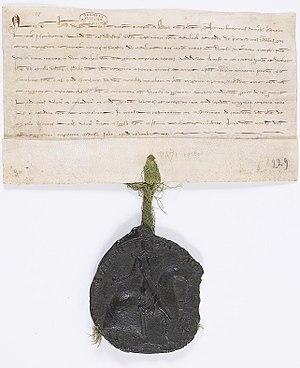
Confirmation d’une vente de bois à l’abbaye de Saint-Denis par le comte de Champagne Thibaut IV. Coulommiers, juillet 1247.
Thibaut Iᵉʳ de Navarre, aussi connu sous le nom de Thibaut IV de Champagne, dit « Thibaut le Posthume » puis « Thibaut le Chansonnier », né le 30 mai 1201 à Troyes et mort le 14 juillet 1253 à Pampelune, est comte de Champagne de 1201 à 1253 et roi de Navarre de 1234 à 1253.